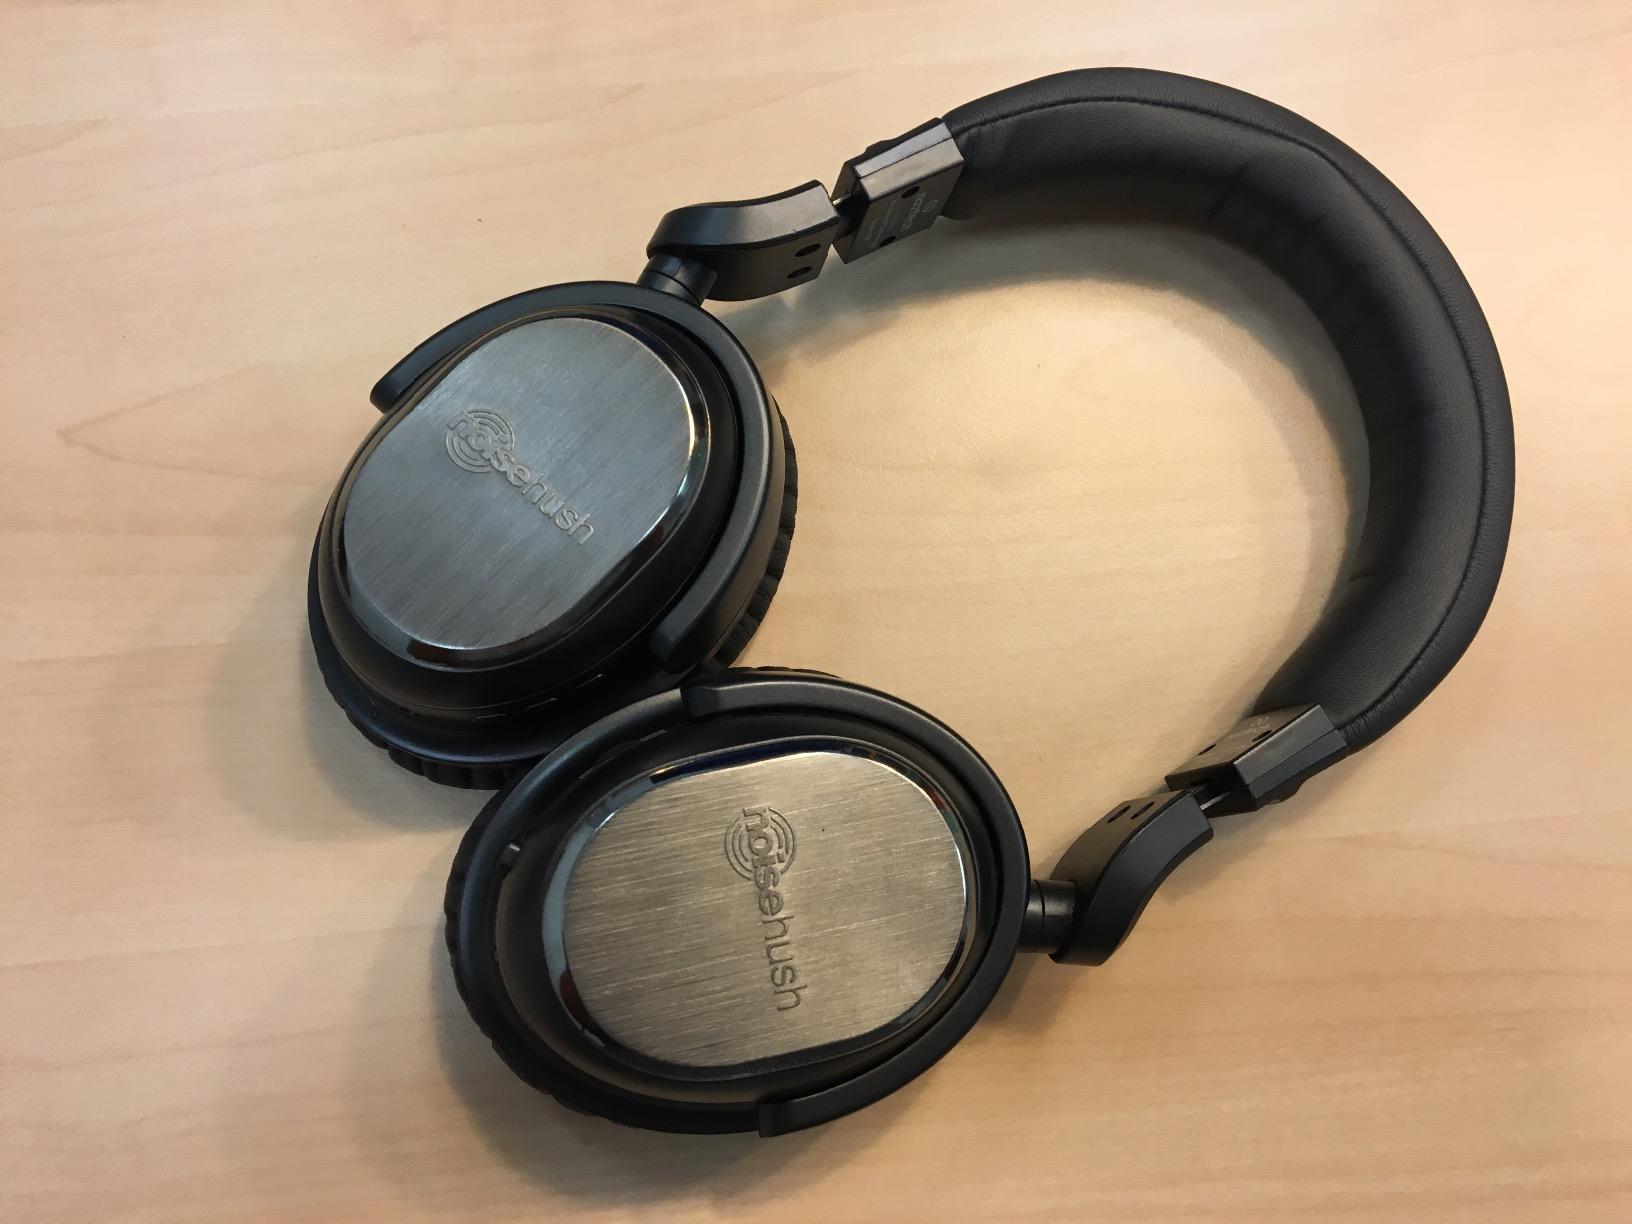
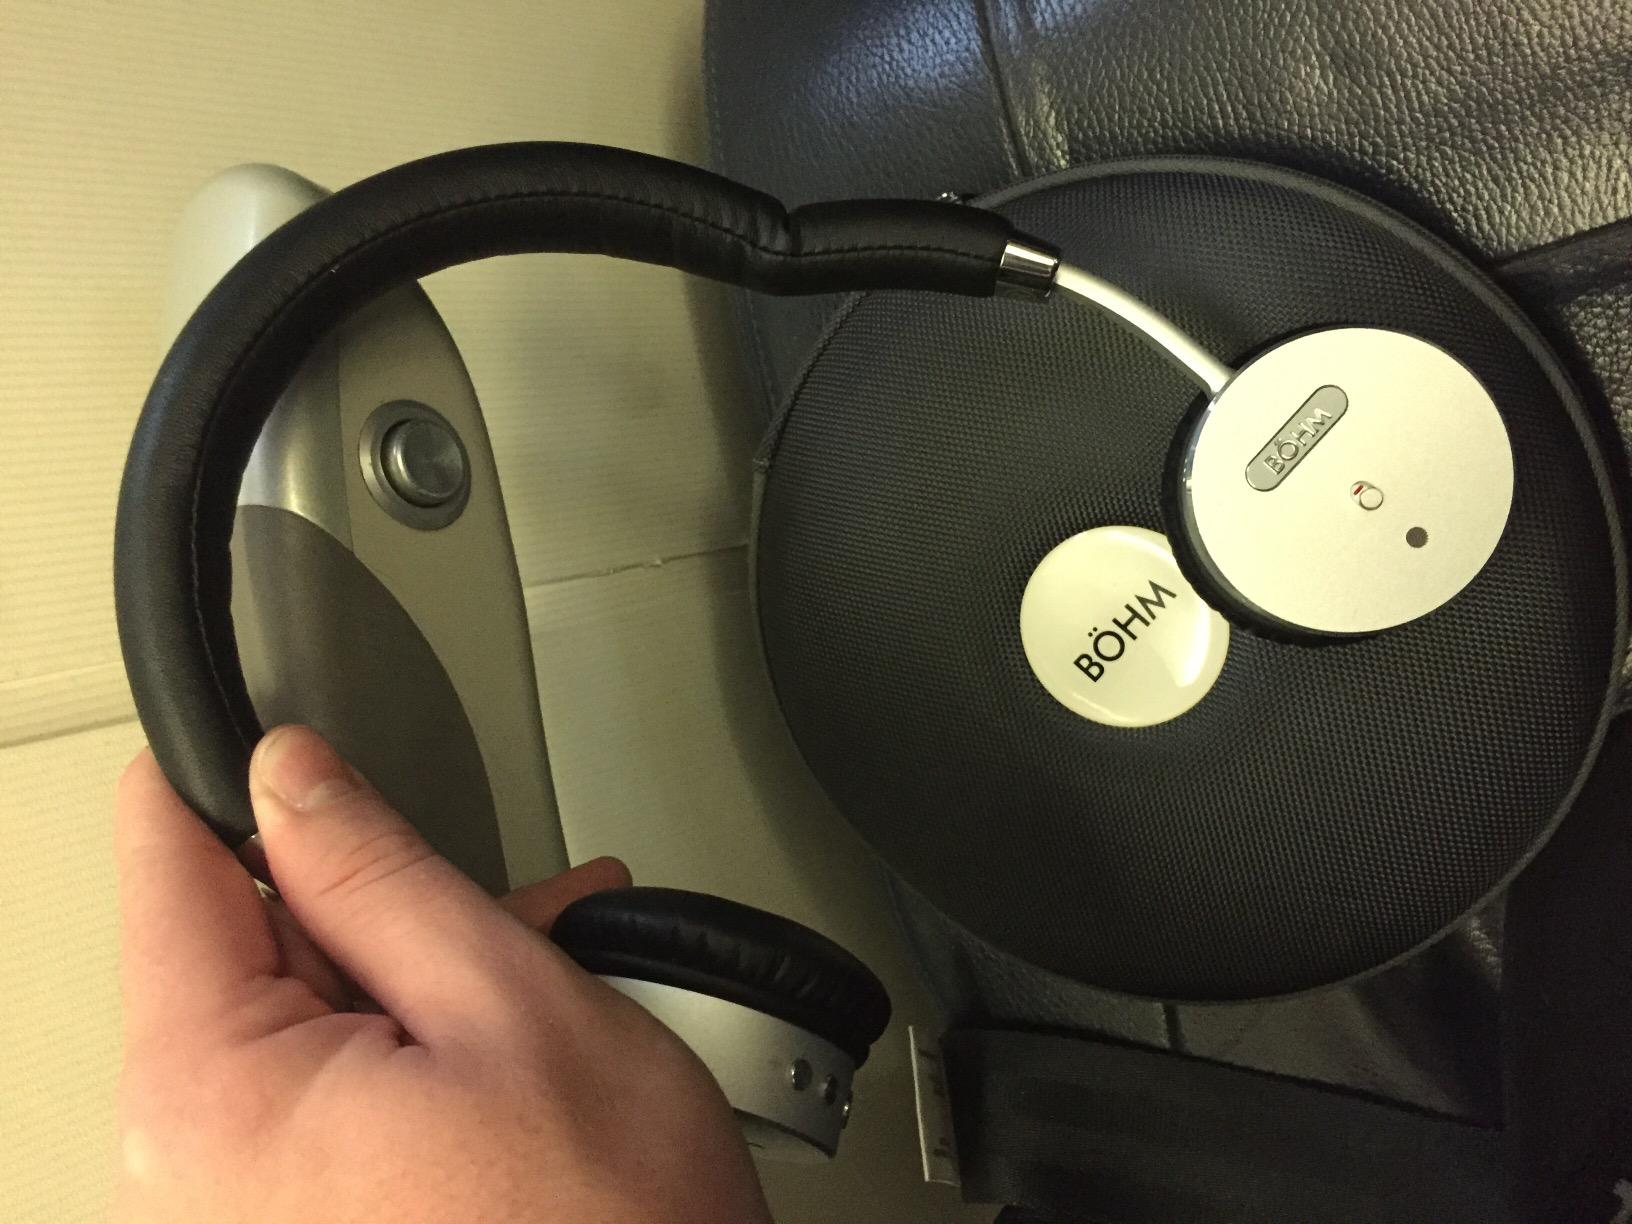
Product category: headphones
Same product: no